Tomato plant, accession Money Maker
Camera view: tilt-top (135 deg); turntable rotation: 90 degrees
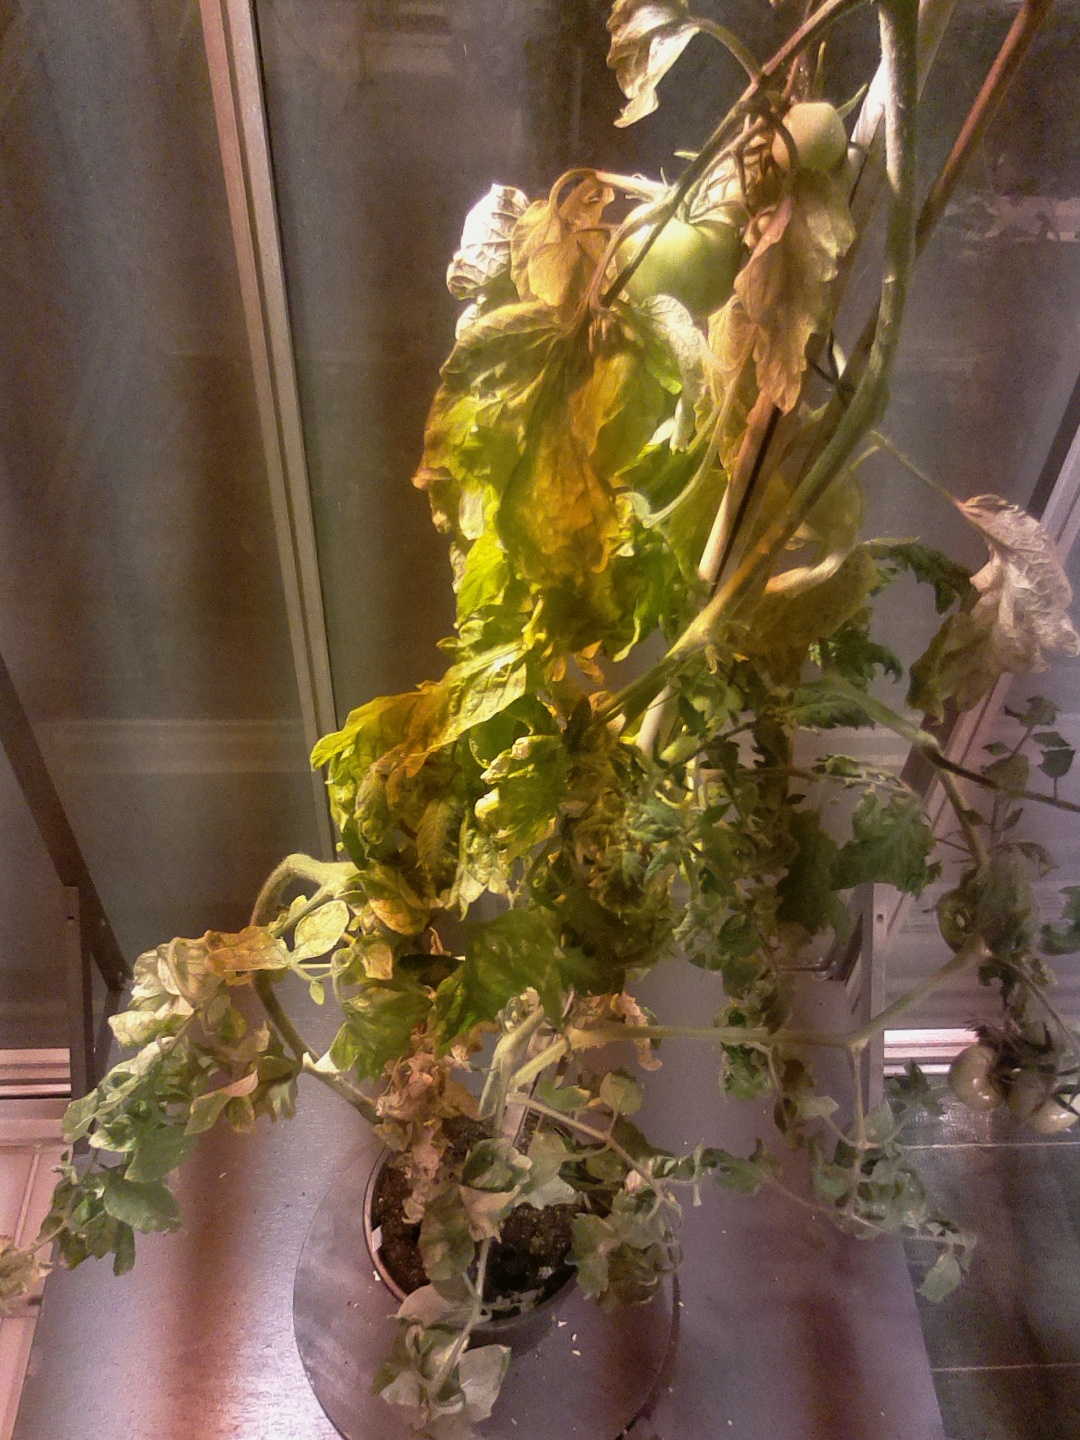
BBCH growth stage 79: 90% -100% of final fruit size